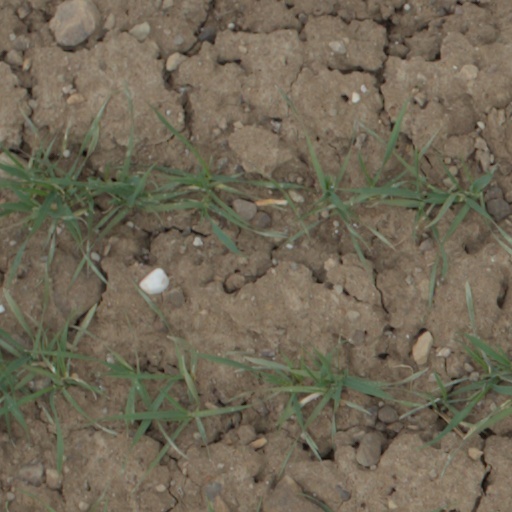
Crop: wheat